Elizabeth May

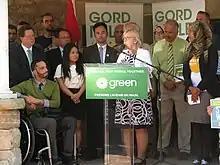
May announcing the Green Party's educational policy during the 2015 Canadian federal election campaign

On May 9, 2006, May entered the Green Party of Canada's leadership race.